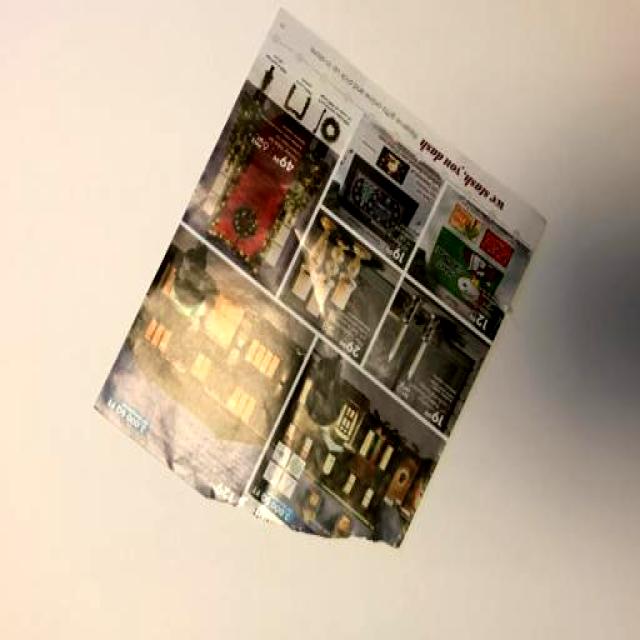
Label: Paper